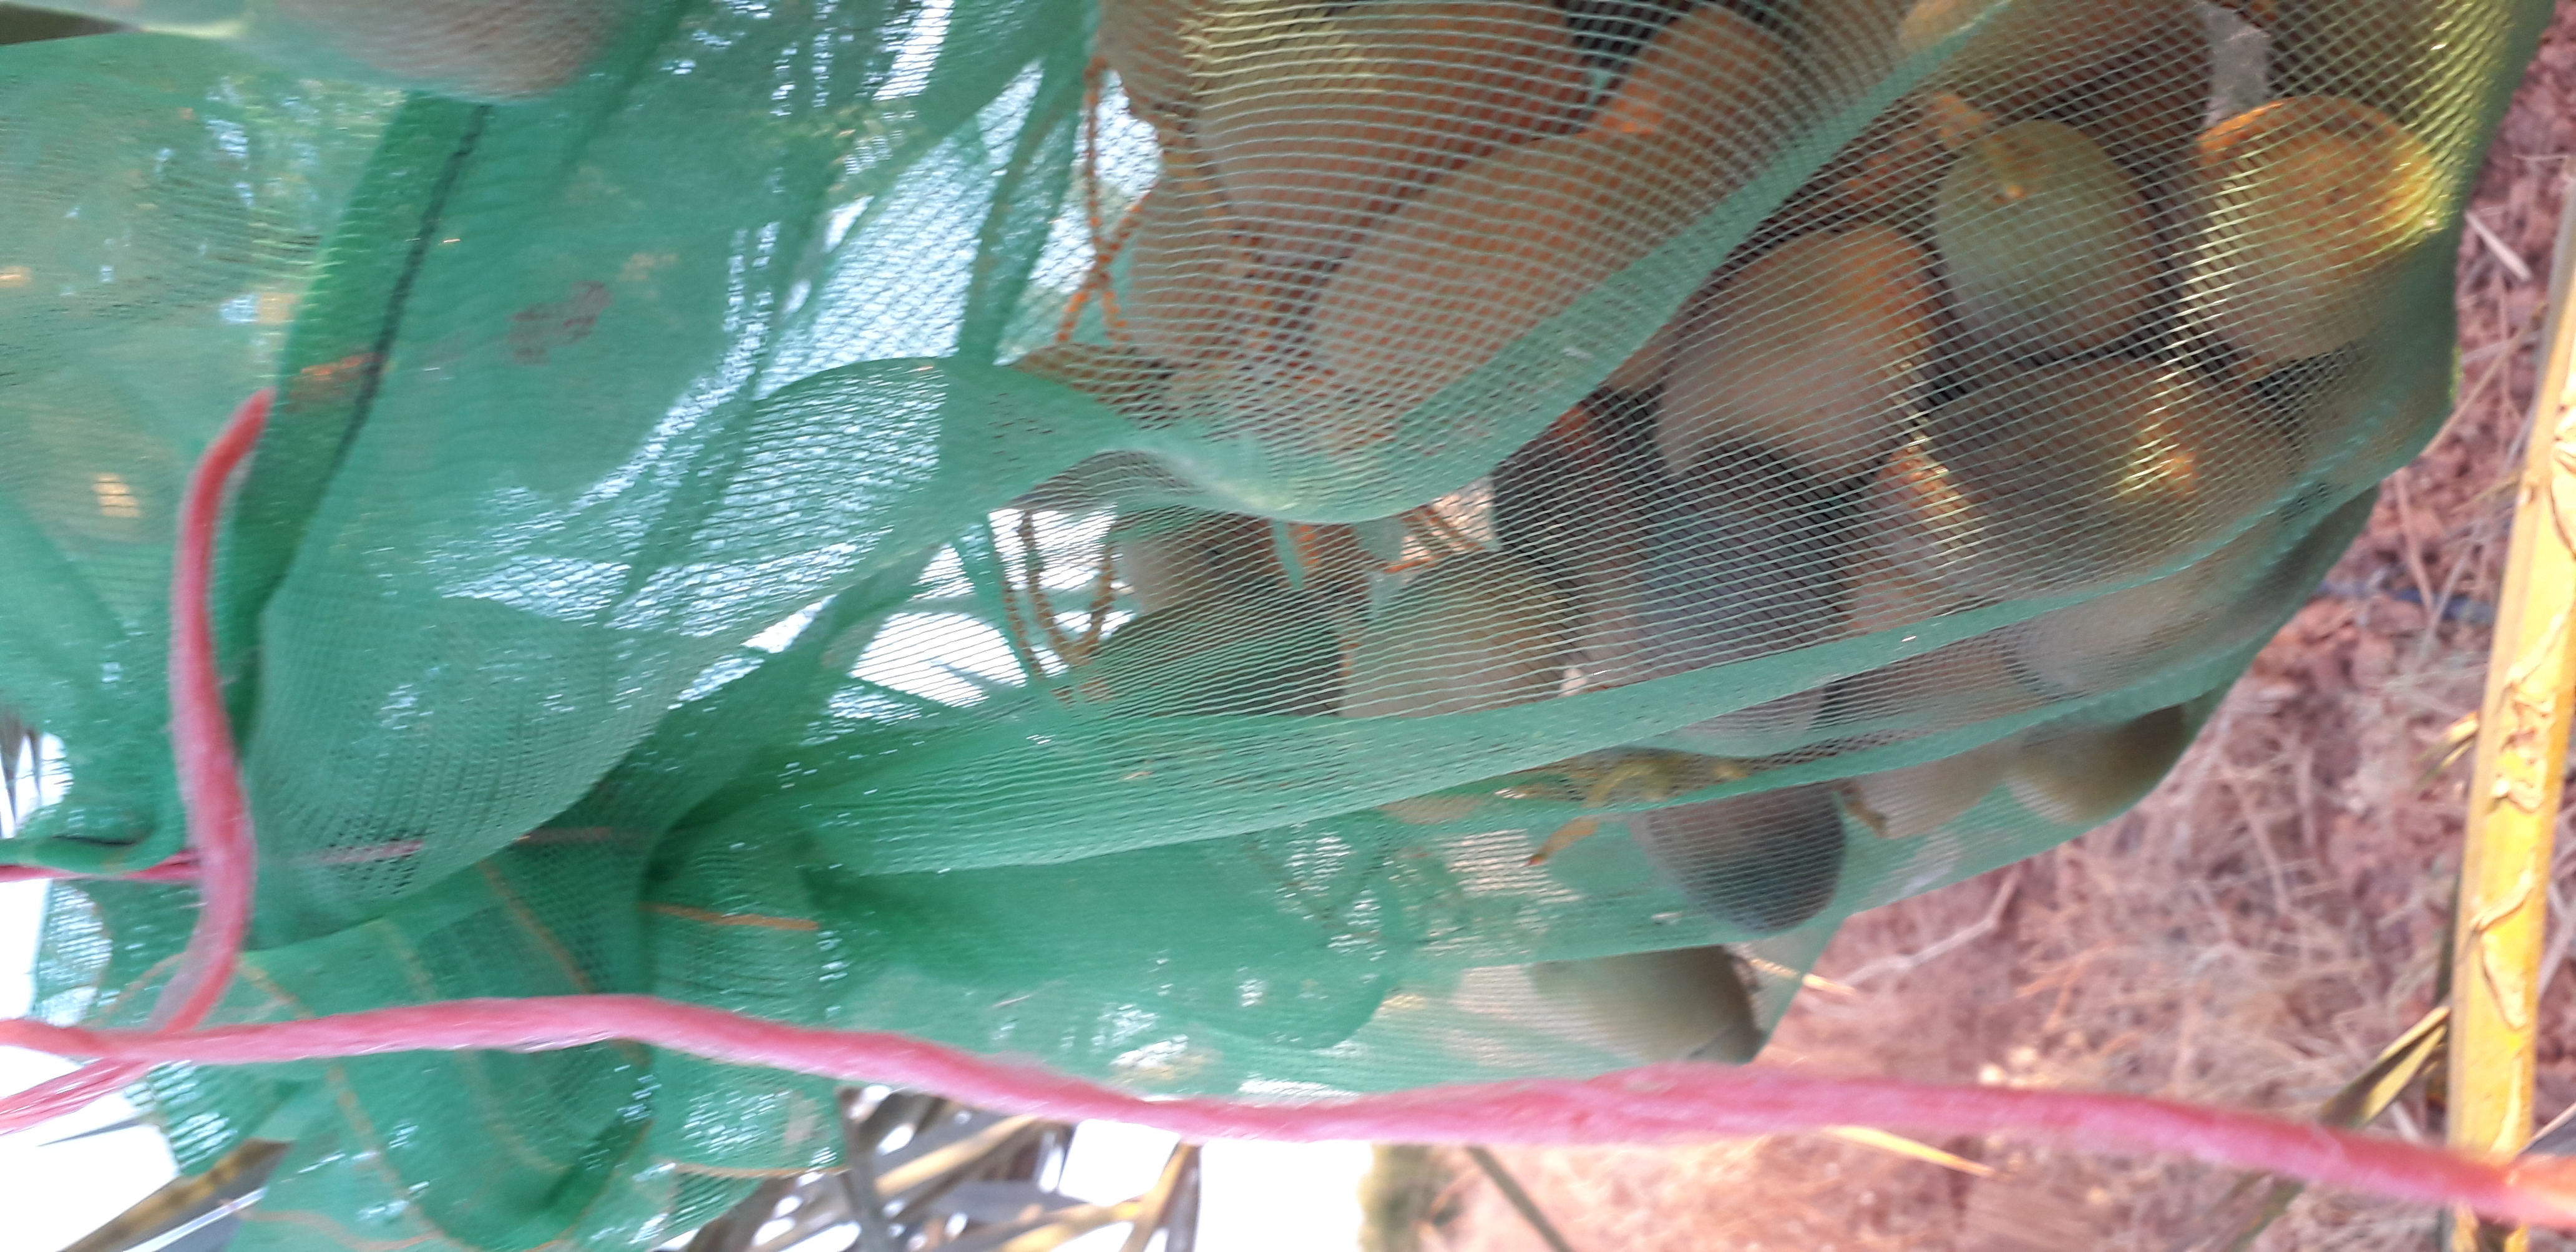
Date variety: Boumajhoul